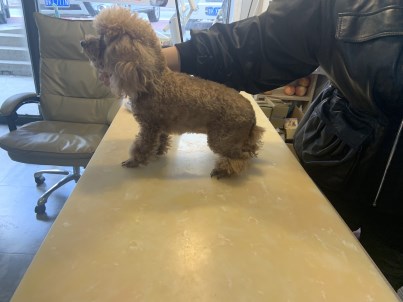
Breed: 7449-n000128-teddy